Francine Tint

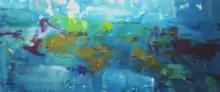
"Sea of Mirmar" (45 × 106 in)

Tint studied at the Pratt Institute and the Brooklyn Museum College.